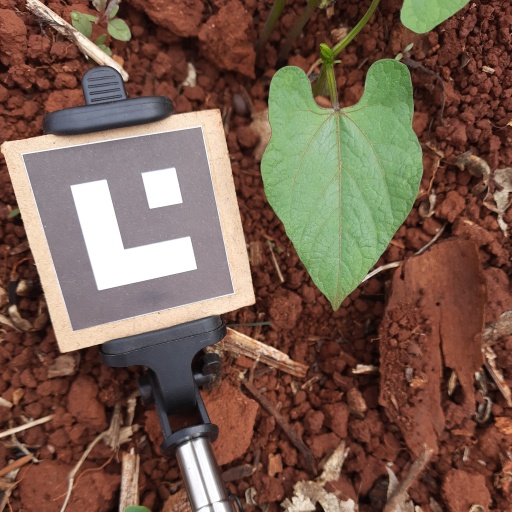
Observations: flat surface, no eating holes, under shade